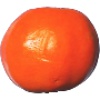
Label: clementine